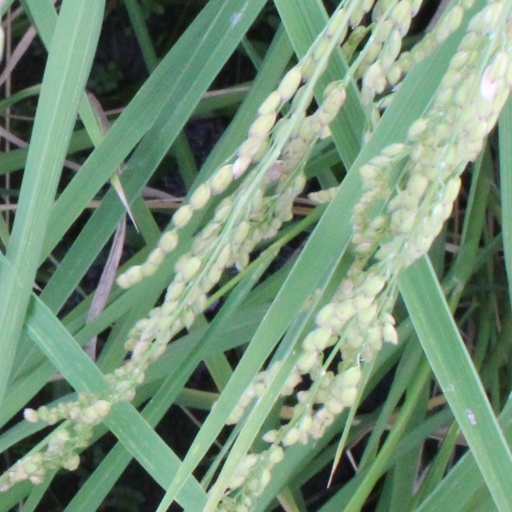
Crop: rice